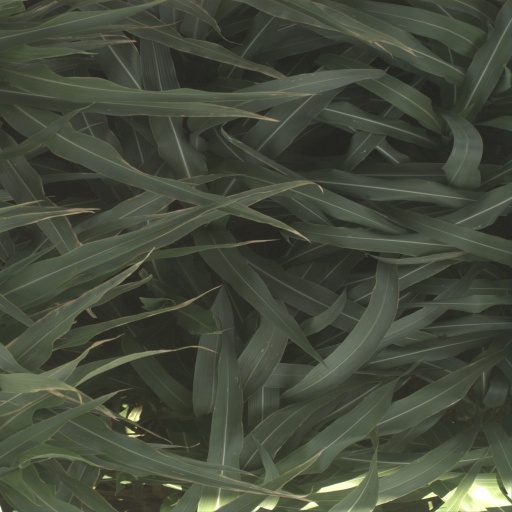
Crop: sorghum